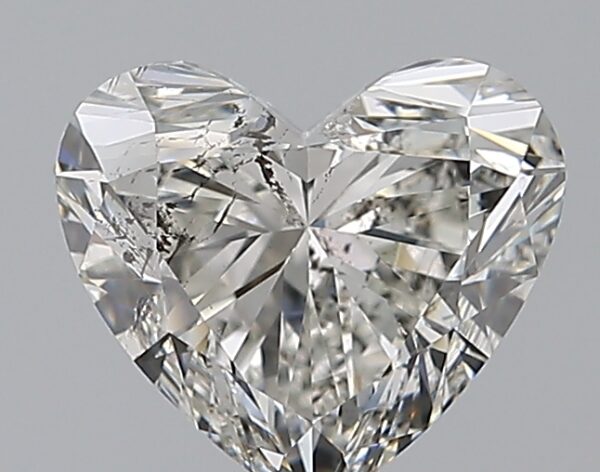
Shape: heart
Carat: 1.5
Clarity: SI2
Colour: H
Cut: EX
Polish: EX
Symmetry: EX
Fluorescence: N
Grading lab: GIA
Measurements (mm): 6.94 x 7.84 x 4.72